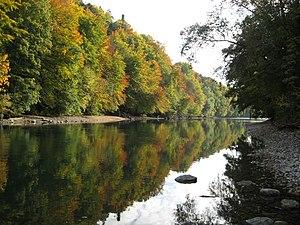
L’Aar près de Berne (Suisse)
La Suisse au Haut Moyen Âge couvre l'histoire des différentes cultures peuplant le territoire suisse pendant la période allant du repli des troupes romaines sur le territoire italien jusqu'à la création de la Confédération des III cantons.